Ford Fairlane (Australia)

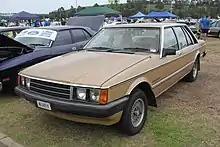
Ford Fairlane (ZJ)

November 1973 had the next series of changes, to the ZG-series Fairlane. The changes were mainly cosmetic, with a four-horizontal-bar grille and revised taillight lenses and garnish panel. An anniversary model with a standard 302 was released in 1975, but otherwise the range stayed the same as the 1974 versions.